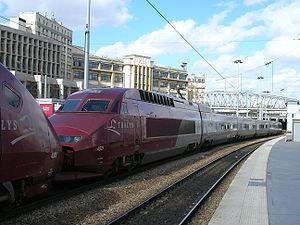
Les TGV PBA sont des TGV Réseau tricourant de la SNCF, adaptés pour pouvoir circuler en Belgique et aux Pays-Bas, et exploités pour le compte de Thalys.